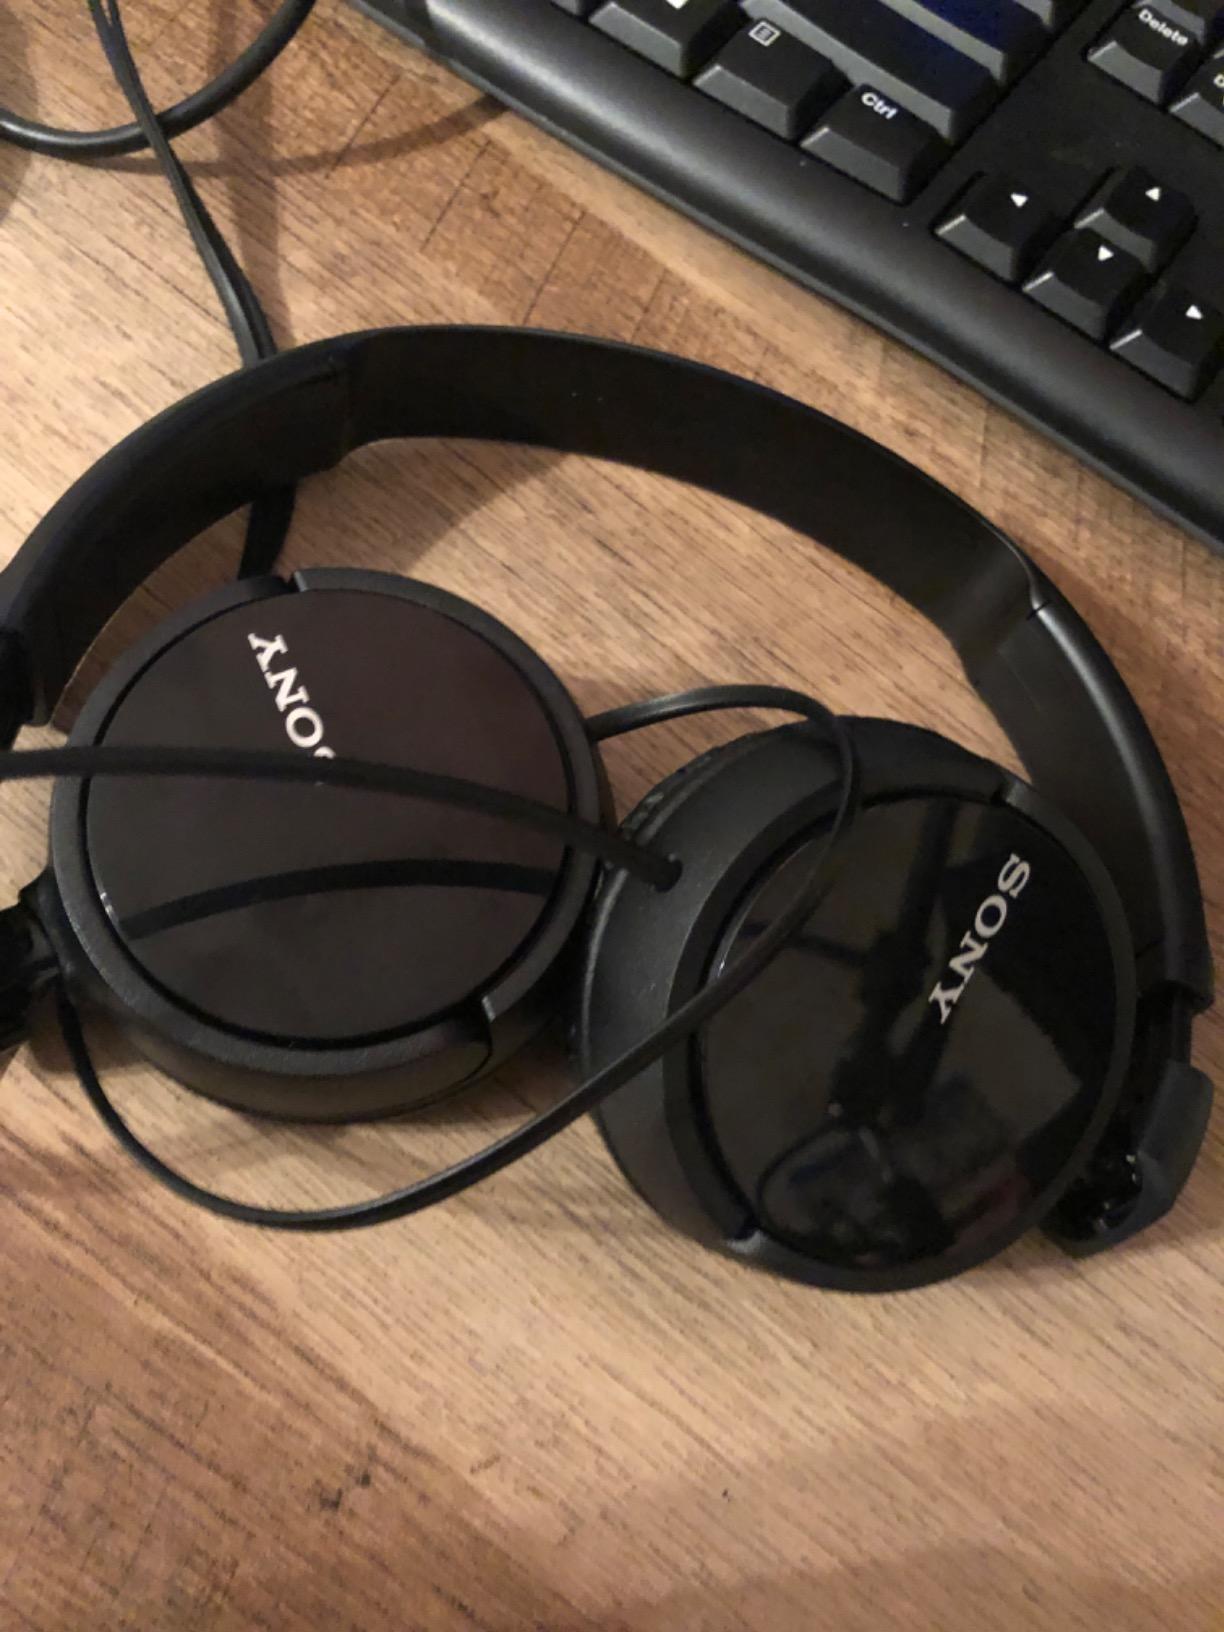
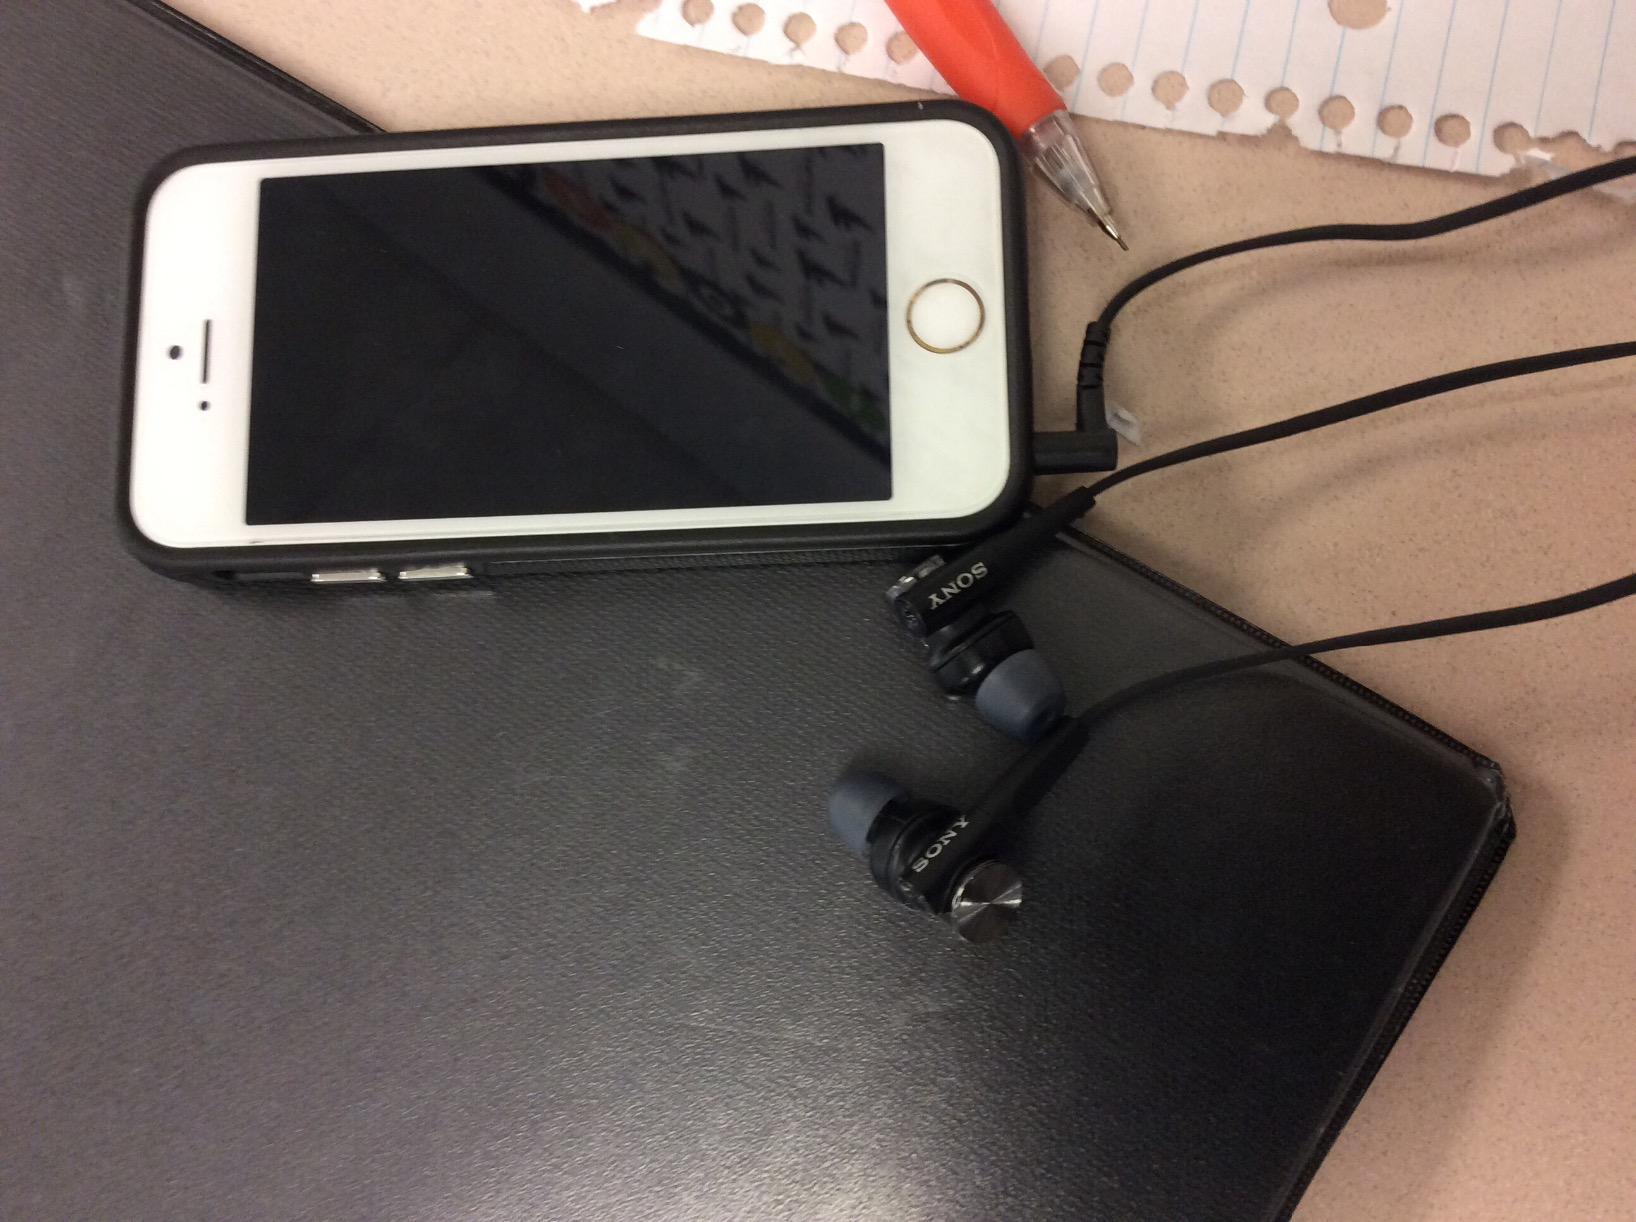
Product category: headphones
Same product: no